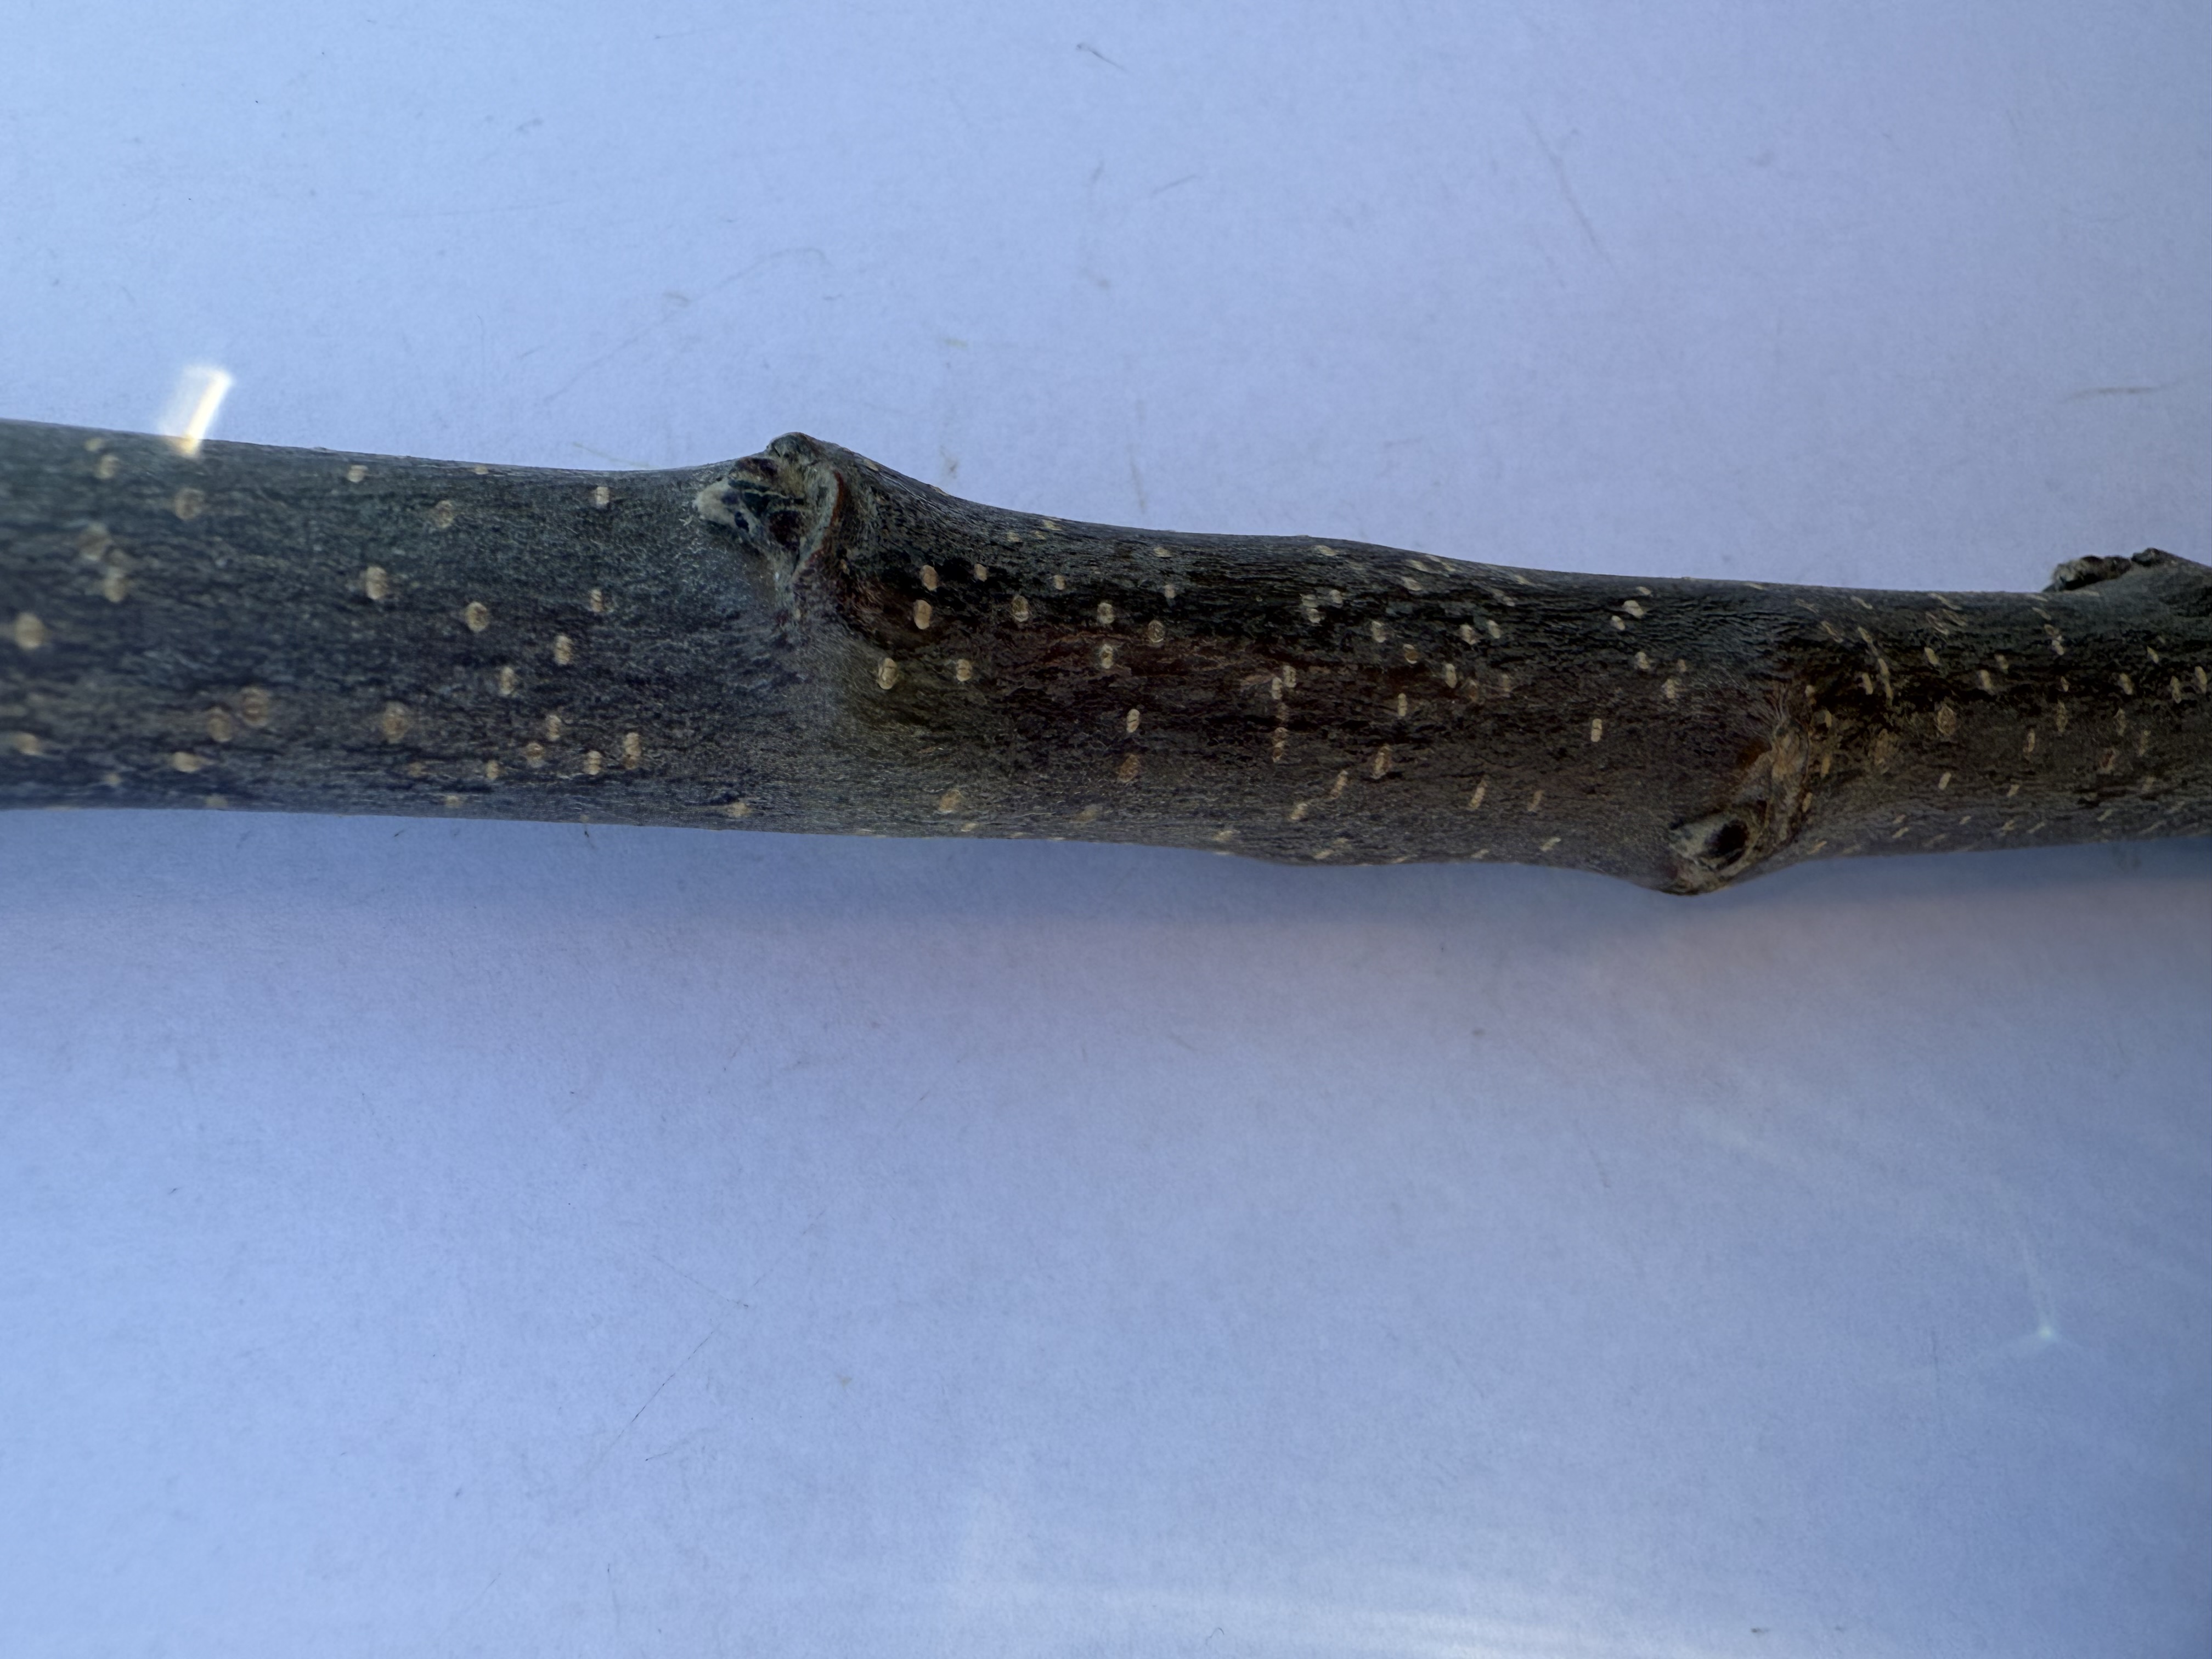
Variety: Golden Apple